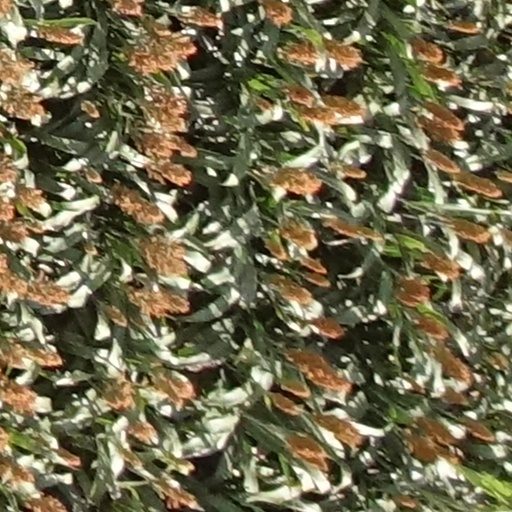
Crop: sorghum